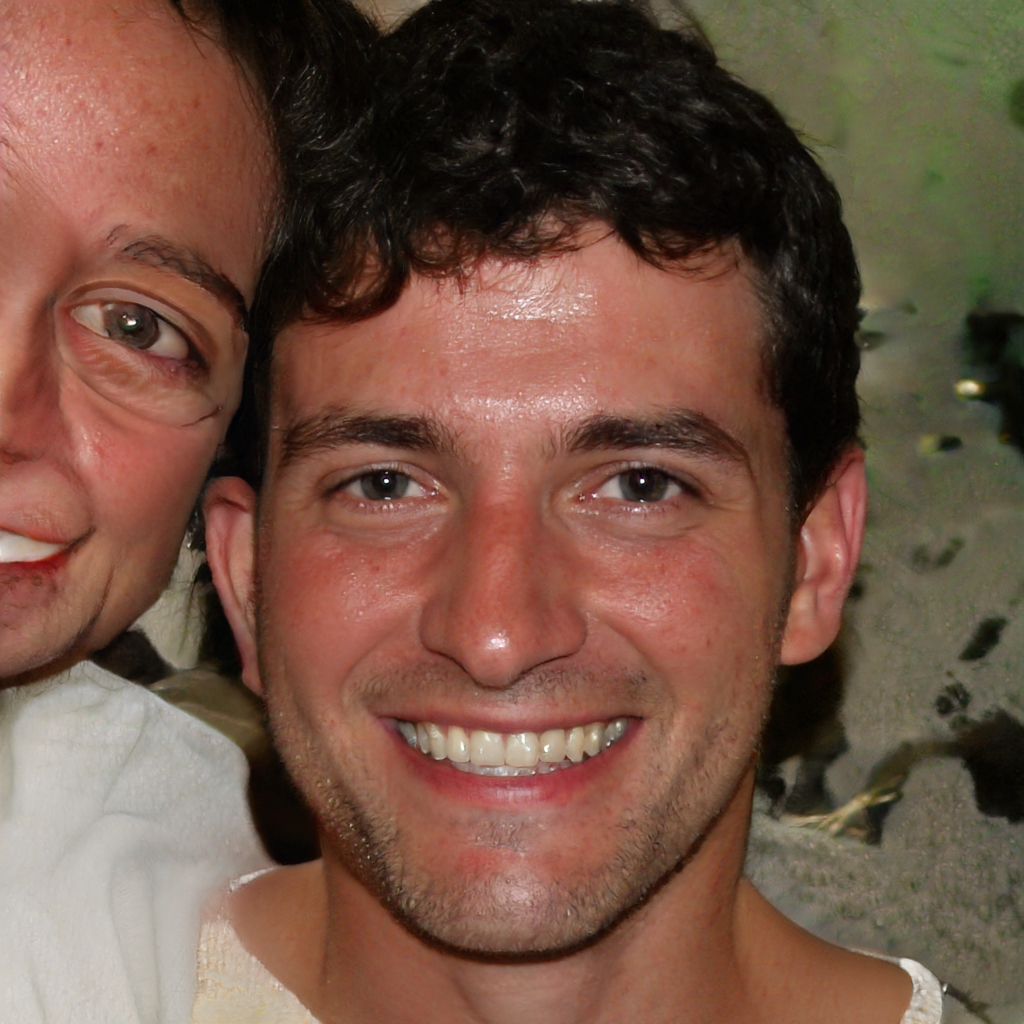
Gender: Male